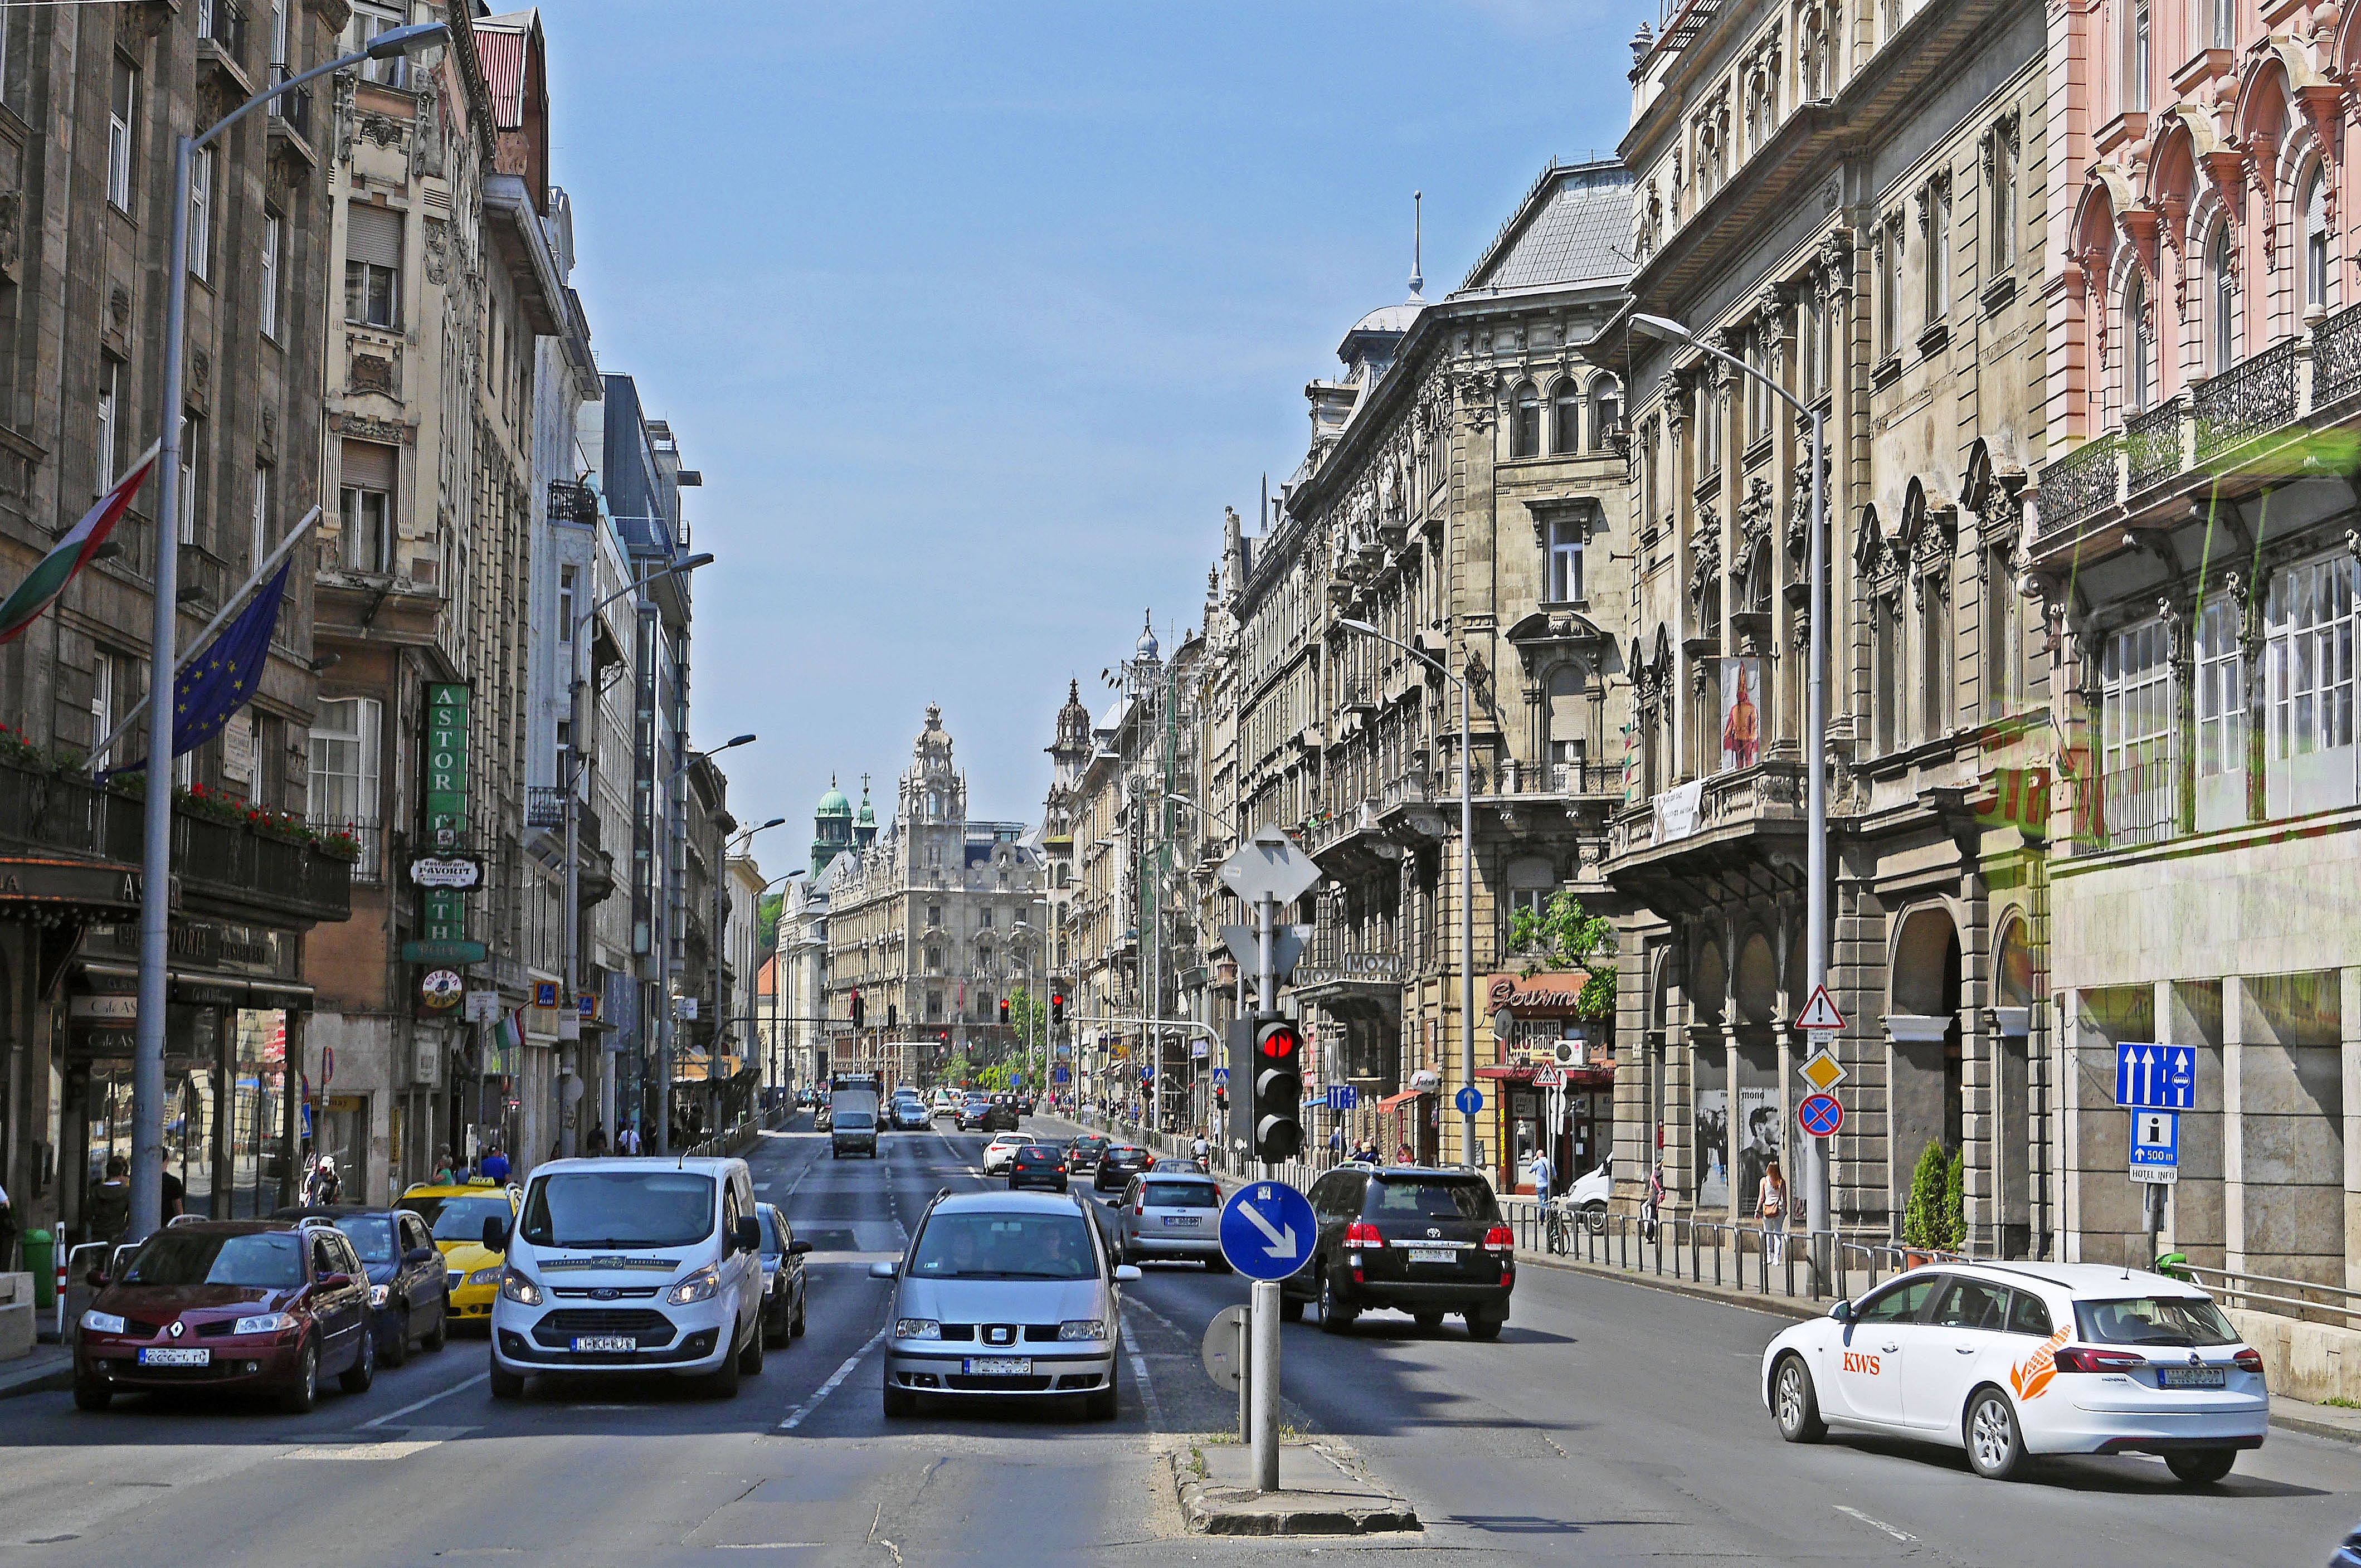
pedestrian, architecture, road, street, town, building, city, cityscape, downtown, plaza, facade, lane, street scene, old town, capital, towers, infrastructure, balconies, budapest, hungary, town square, historically, ringroad, stucco, metropolis, neighbourhood, old buildings, traffic lights, typical, bay window, urban area, residential area, building fabric, human settlement, metropolitan area